Answer in natural language. Considering the relative positions, where is brown wooden chair (highlighted by a red box) with respect to two geometric cubes (highlighted by a green box)? Choose between the following options: right or left
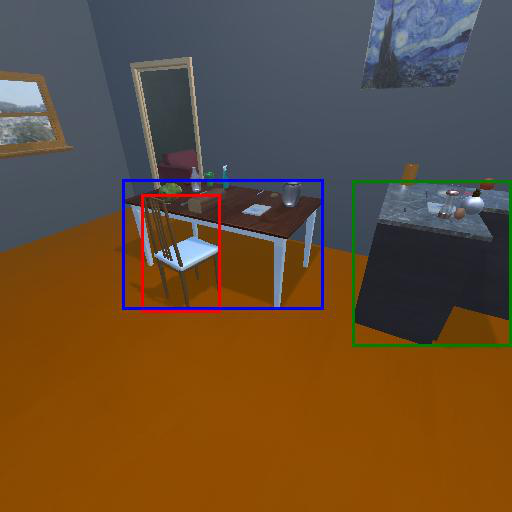
<answer>left</answer>